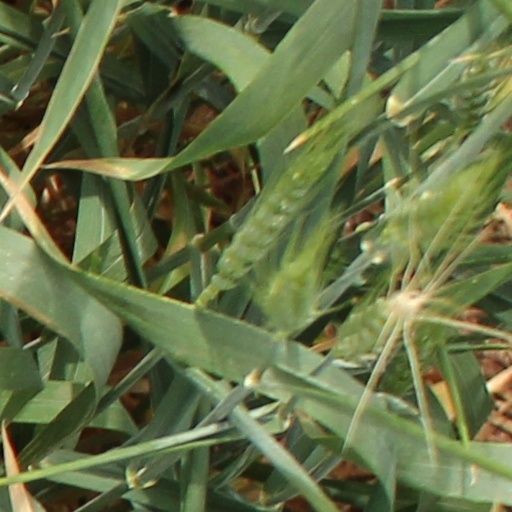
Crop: wheat